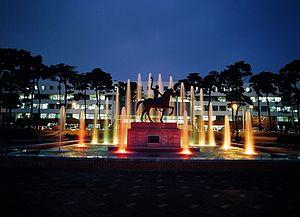
""la Fontaine du pionnier""."
Fondée en 1973, l’université Ajou est l'une des principales universités de Corée du Sud.